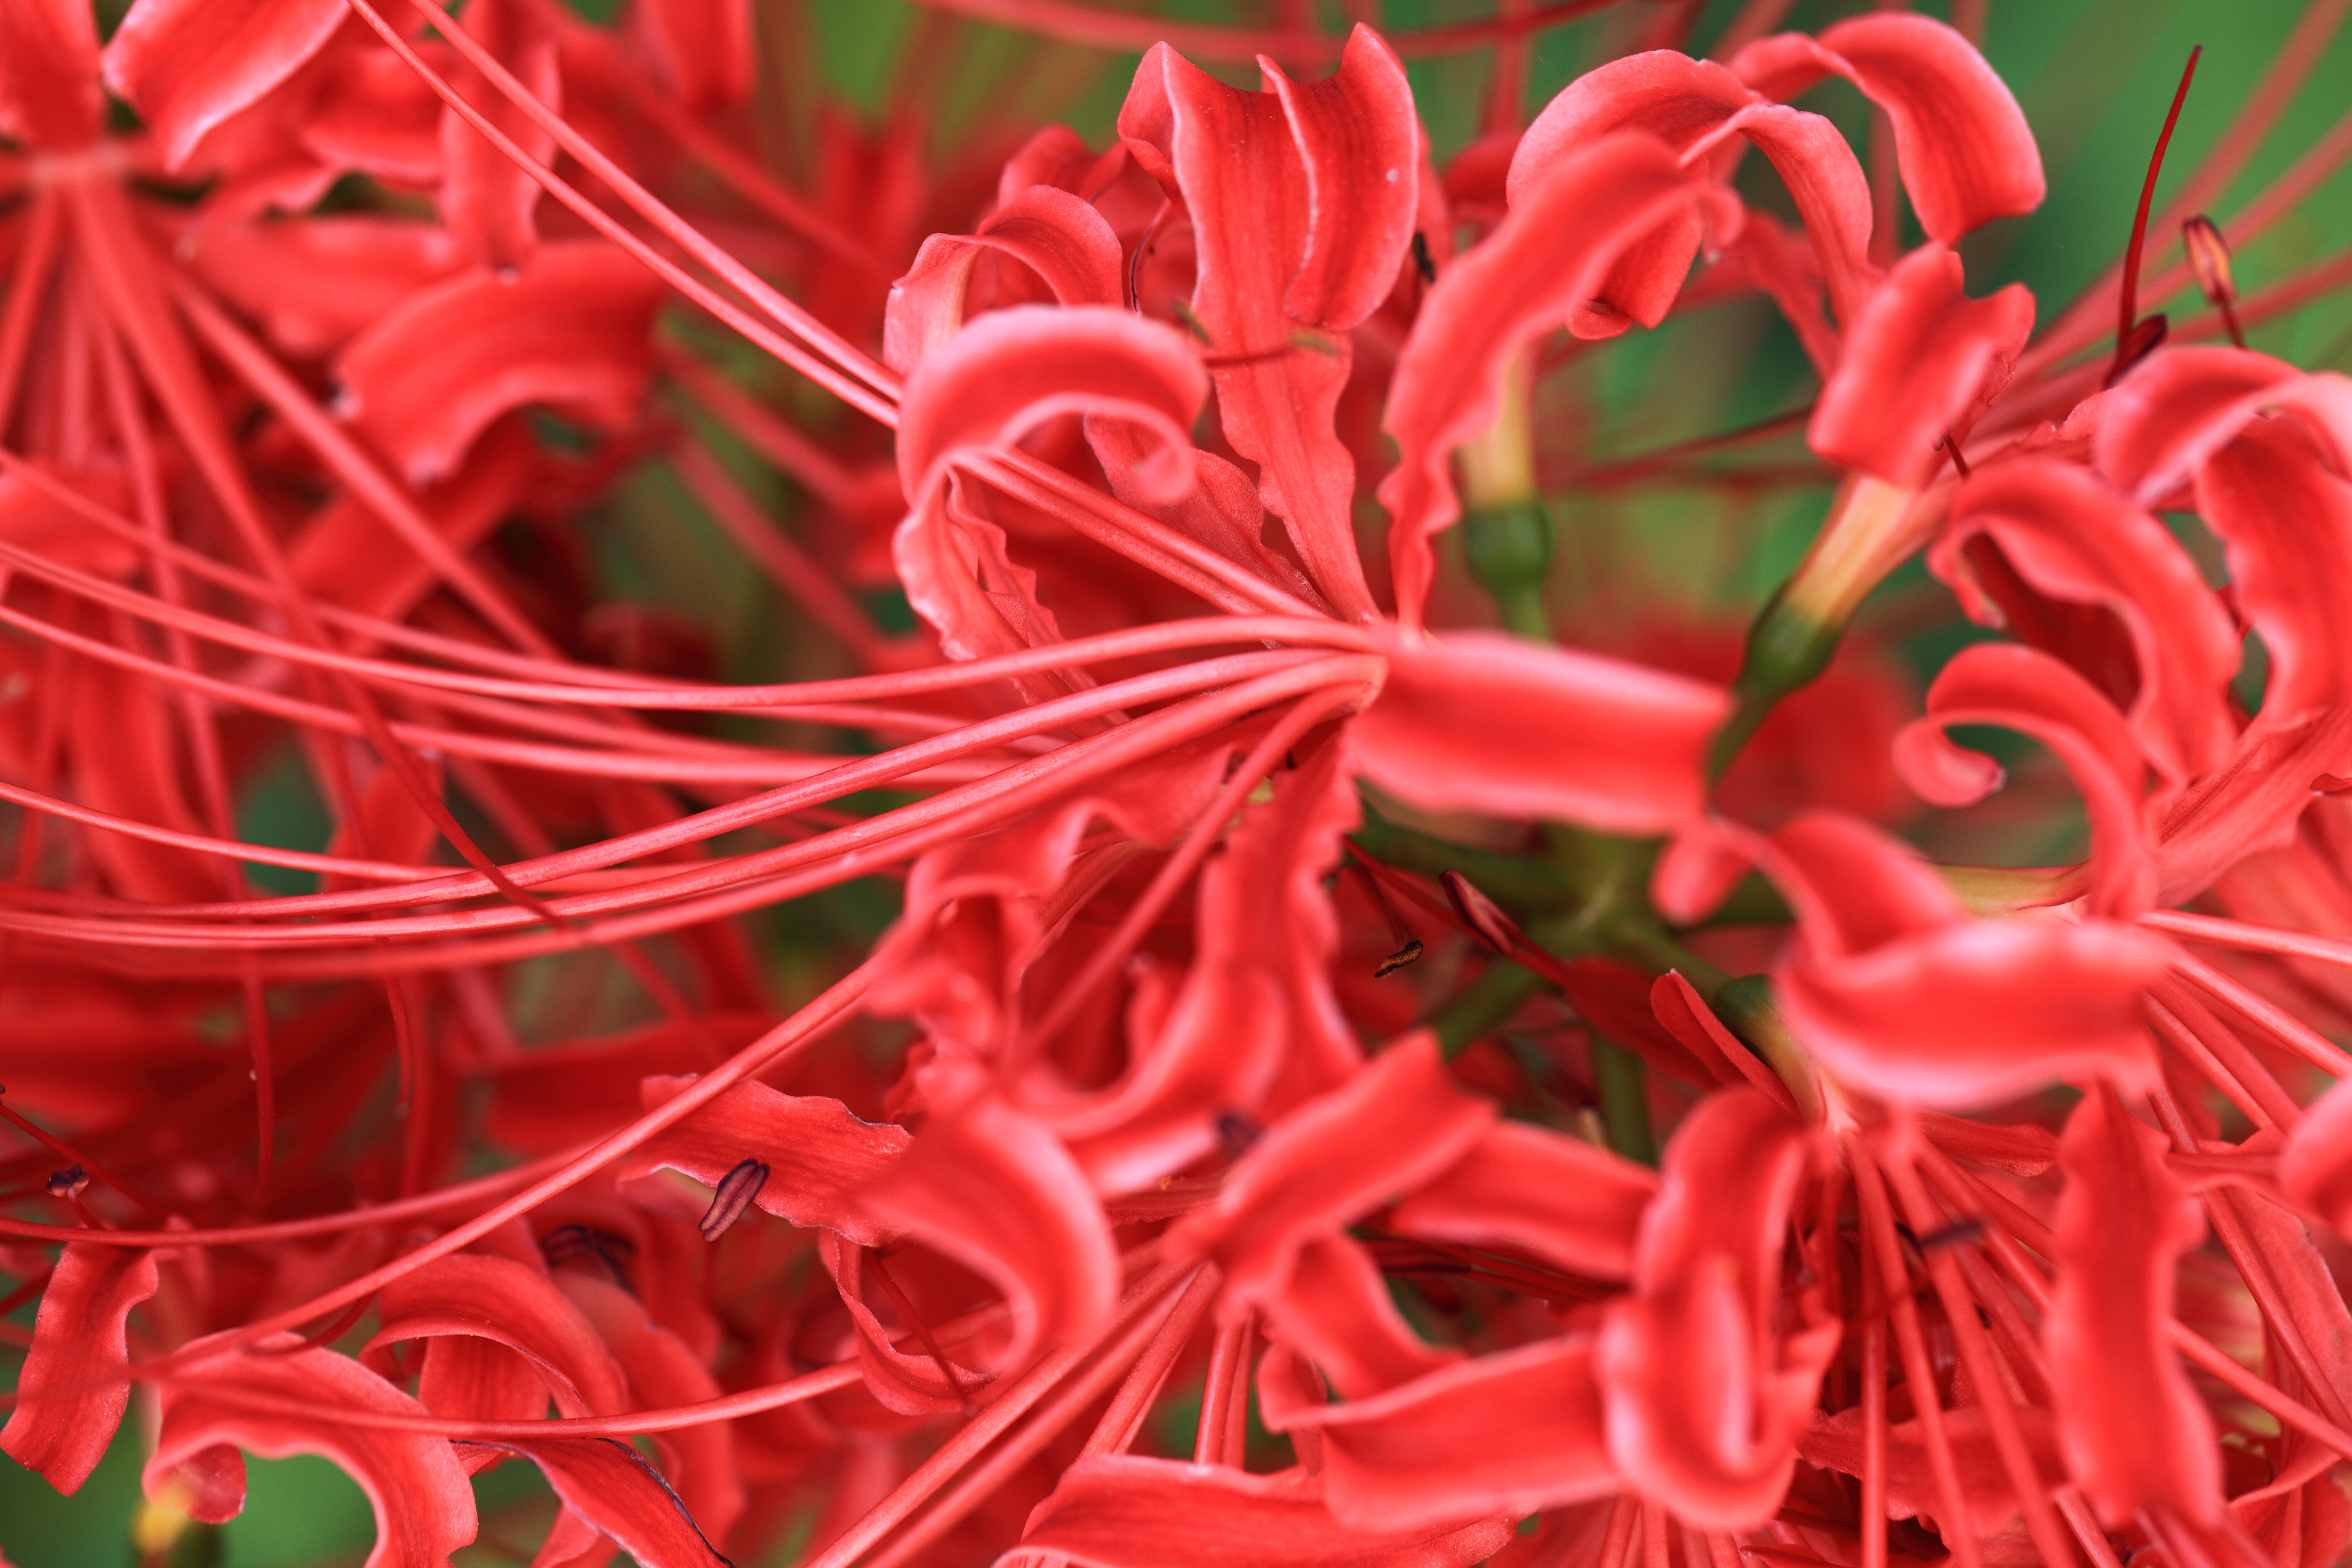
plant, flower, petal, high, red, flora, shrub, 5d, hires, lily, radiata, markii, hi, res, resolution, ibaraki, toride, lycoris, redspiderlily, macro photography, flowering plant, land plant, amaryllis belladonna